College of Engineering and Physical Sciences (University of Guelph)

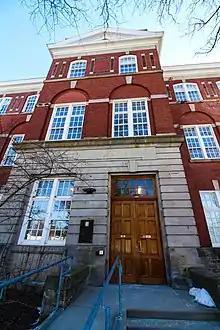
The recently renovated Reynolds Building houses CEPS' School of Computer Science and related courses.

The University of Guelph traces its origins back to May 1, 1874, when the Province of Ontario purchased of farmland and opened the Ontario School of Agriculture, which later became Ontario Agricultural College (OAC). The Macdonald Institute and Ontario Veterinary College (OVC) were created in 1903 and 1922, respectively, and in 1964, the three bodies merged to form a single institution: the University of Guelph.